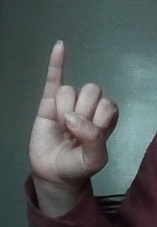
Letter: meem